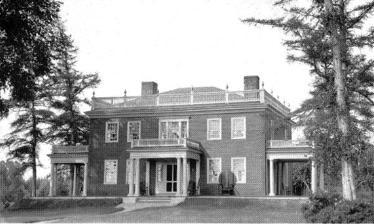
Building: Parker House (Blue Hill, Maine)
Country: United States of America
Year built: 1816
Historic house in Maine, United States United States historic place Parker House U.S. National Register of Historic Places Photograph c. 1900 Show map of Maine Show map of the United States Location 185 South St., Blue Hill, Maine Coordinates 44°23′49″N 68°35′19″W / 44.39694°N 68.58861°W / 44.39694; -68.58861 Area 5.8 acres (2.3 ha) Built 1816 Architect Clough, George A. Architectural style Federal NRHP reference No. 04001047 Added to NRHP September 22, 2004 Parker House is an historic house at 185 South Street in Blue Hill, Maine . Built c. 1816 and substantially updated in the Colonial Revival style in 1900 to a design by George Albert Clough , the house was listed on the National Register of Historic Places in 2004 for its architectural significance. Description and history Parker House was constructed for Robert Parker and his wife Ruth, a daughter of Blue Hill founder Joseph Wood, in 1816 (or possibly in 1812), on an upland portion of the Parker family land grants of which Parker Point was also part. After passing to other owners including Frederick Fisher, grandson of Blue Hill's first settled minister Jonathan Fisher , the house was remodeled in 1900 by George A. Clough for Mrs. Frederick Augustus Merrill, a resident of Boston descended from Ruth Parker's sister, Edith Wood Hinckley, the first child of early settlers to be born in Blue Hill. Parker House was listed on the National Register of Historic Places both for the quality of its original features and for changes made by Clough in the Colonial Revival spirit. The house contains much original woodwork including several fine fireplaces; Clough's contributions included Tuscan-columned porches and the addition of a (now removed) wrap-around veranda and balustrades on the roofs. Prior to designation the present owner altered the interior using a device Clough's more famous contemporary John Calvin Stevens had employed when remodeling the Federal Elias Thomas House in Portland, Maine, combining two downstairs rooms and marking the transition with a screen of columns and pilasters. The classical mode of the Colonial Revival was considered an advancement in taste over the earlier, more rustic Shingle Style, but at this period - especially after 1893, the year of the Columbian Exposition - the style began to have associations with retrograde social politics, specifically nativism. Under pressure from below by the growing political influence of recent immigrants and from above by the social dominance of Gilded Age nouveaux riches , old families around the dawn of the 20th century tended to insist somewhat on their gentility, and often chose to imbue a sense of family history into the design and decoration of their houses. The Merrills were no exception. They filled Parker House with oil portraits by family friend J. Harvey Young, (the one of Mrs. Merrill's mother Mary Peters Hinckley Ober painted posthumously), and with antiques with family provenance, a few wrested from local cousins, creating for themselves a kind of ersatz ancestral home. (It seems clear this had long been their intention: their daughters Edith and Ruth, born in the 1880s, shared the names of two of Joseph Wood's. ). Among such acquisitions was a table which came up from Beverly with Joseph Wood, later given to the Blue Hill Historical Society by Mrs. Merrill's granddaughter, Betty Darling Bates. (It can be seen at Holt House, the Society's headquarters, built by Stephen Holt and his wife Edith, youngest of the Parker daughters). There was also the inevitable spinning wheel, a Peters family heirloom, still in the house but now banished upstairs. This sense of created history extended to legends concerning the house's construction, traditionally assumed to be complete before 1813. (This would have had to be the case for the tale of Joseph Wood dying in the house to be true). The story of workmen on the roof hearing the guns at Castine signaling the commencement of the War of 1812, dropping everything in their haste to join the fight then returning to pick up rusty tools where they lay is surely apocryphal, being just the sort of tale conjured up at the time to romanticize the patriotic spirit of early Americans. Yet with Civil War era anti-draft riots and lynchings of free blacks by protestors vivid in the memory of many living in 1900, being less remote in time than the Vietnam War and Watergate are to us, such stories may have had particular meaning to New Englanders steeped in the traditions of Abolitionism and military service: Mrs. Merrill's elder brother had fought under Grant and she was proud to be descended from Nehemiah Hinckley, Edith Wood's husband, a Blue Hill soldier who walked home from West Point after the Revolution. Interior view, c. 1900 As remodeled, Parker House was emphatically a summer home - Clough's French windows were not designed to keep out winter chills - but was also conceived as a place in the country. Inspired by the House and Garden Movement, in the fashion of the day Mrs. Merrill kept a Jersey cow and laying hens, unthinkable on Parker Point where the family had previously summered. She also cultivated gladiolus in her garden, entering them at the annual Blue Hill Fair, and, in the spirit of agricultural improvement then abroad in the land, engaged Frederick Vernon Coville , the developer of the modern Highbush Blueberry , to plant a number of his early cultivars on the property. (His services did not come cheap. According to her granddaughter's recollections, Mrs. Merrill would sometimes say to guests to whom she served any, "Did you enjoy the berries? They cost me a nickel apiece.") Fashionable too were her artistic pursuits. The house contains two oil still-lives and a set of hand-painted Limoges china as well as examples of her needlepoint . Although a golfer, Mrs. Merrill's husband was also artistically inclined. A letter preserved at the house from his patient and former professor at Harvard, Oliver Wendell Holmes Sr. thanks Dr. Merrill for the gift of a hand-turned hub, presented as a token of Holmes's famous remark about Boston. Dr. Merrill crafted several of the picture frames in the house including one inscribed as being made of wood from the Boston Old Elm on the Common, "Boston's Oldest Inhabitant" as it was known until it blew down in a gale in 1876. The Merrills' younger daughter Ruth followed suit, graduating from the School of the Museum of Fine Arts, Boston . Her thesis project, a self-portrait, still hangs in the house. Now entering its third century, Parker House and its collections are sufficiently restored to have been included in a recent charity house tour. Illustrating close family ties to its grander neighbor, Barncastle , Parker House had on view memorabilia including scrapbooks, portraits and photographs belonging to Barncastle's builder, Effie Hinckley Ober Kline , founder of the Boston Ideal Opera Company , Washington, D.C. real estate investor and patron of the arts in Cleveland, and her husband Virgil, John D. Rockefeller 's private lawyer, friend and mentor of Charles W. Chesnutt and advisor to James A Garfield . Visitors were invited to examine the portrait collection to see if they could determine which pair, badly damaged by vandals in the 1940s, have received expert restoration in recent years. See also National Register of Historic Places listings in Hancock County, Maine References